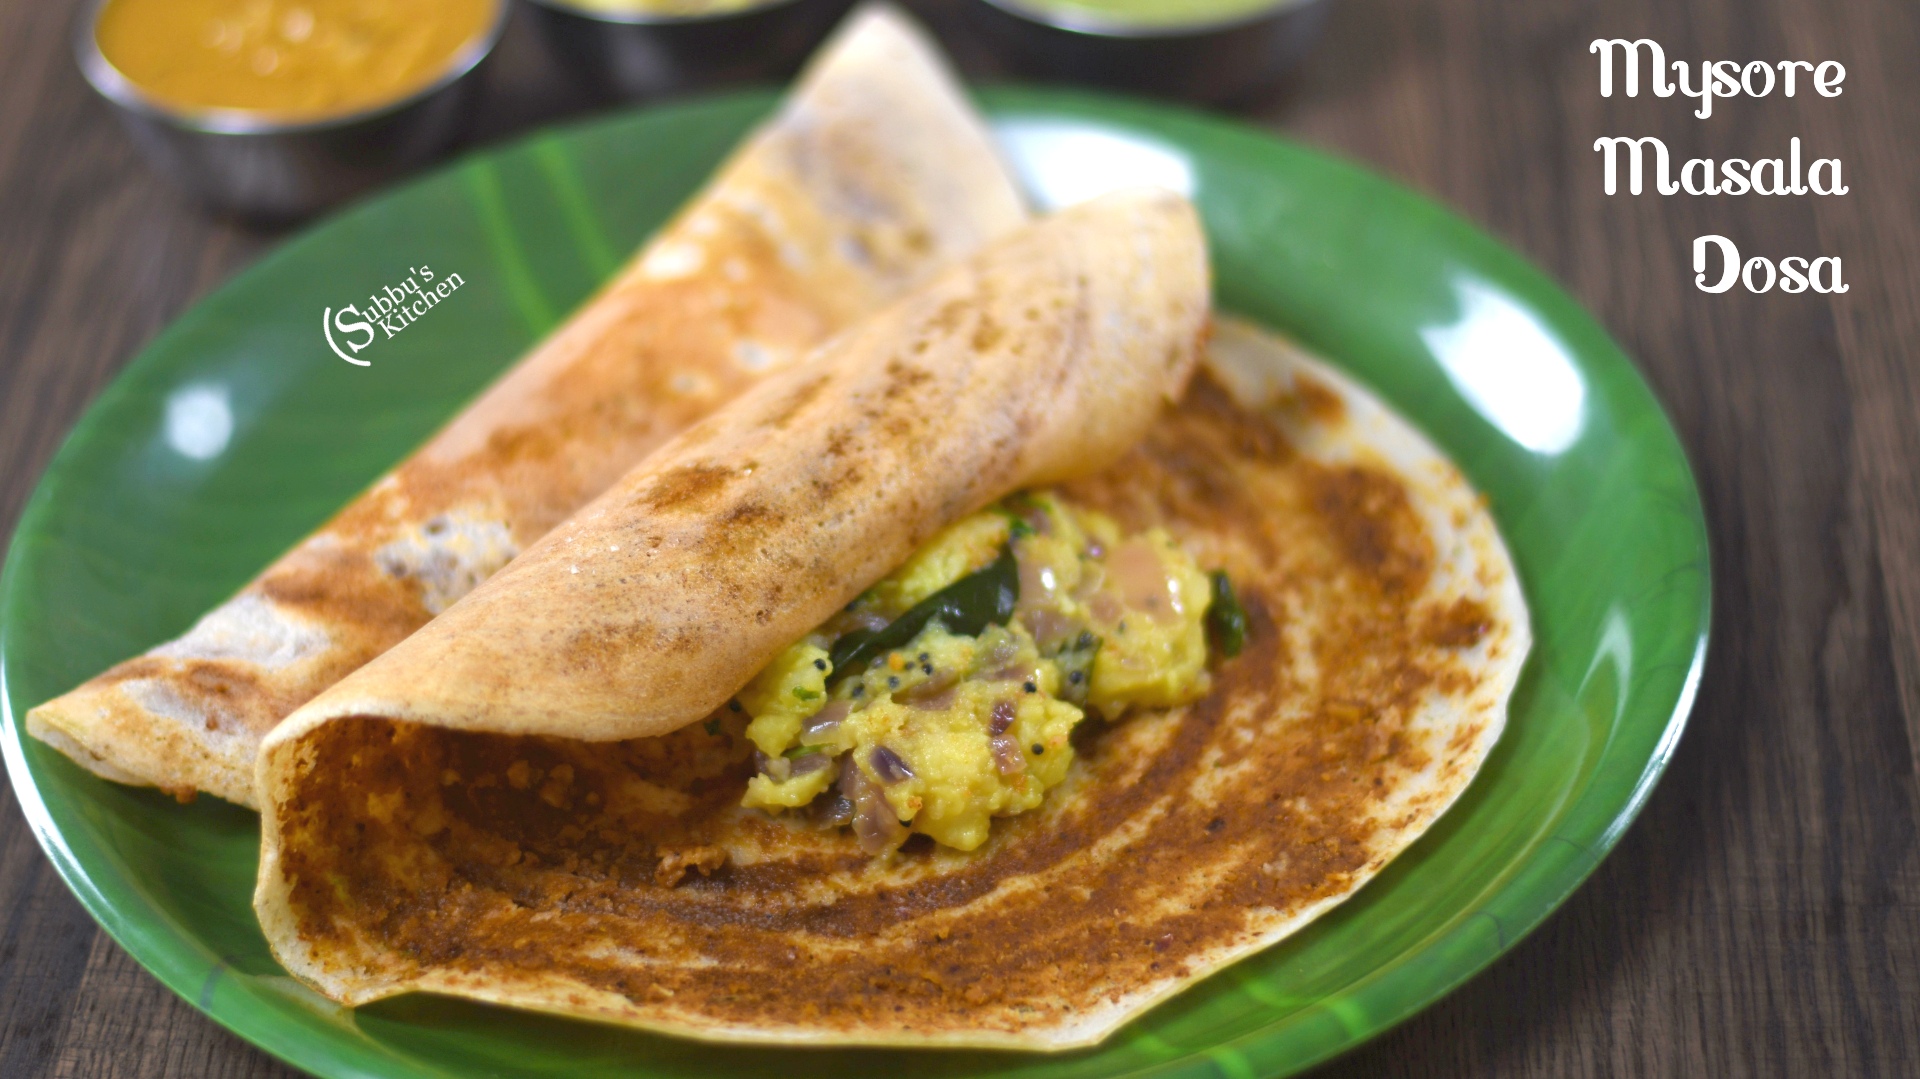
Dish: masala_dosa